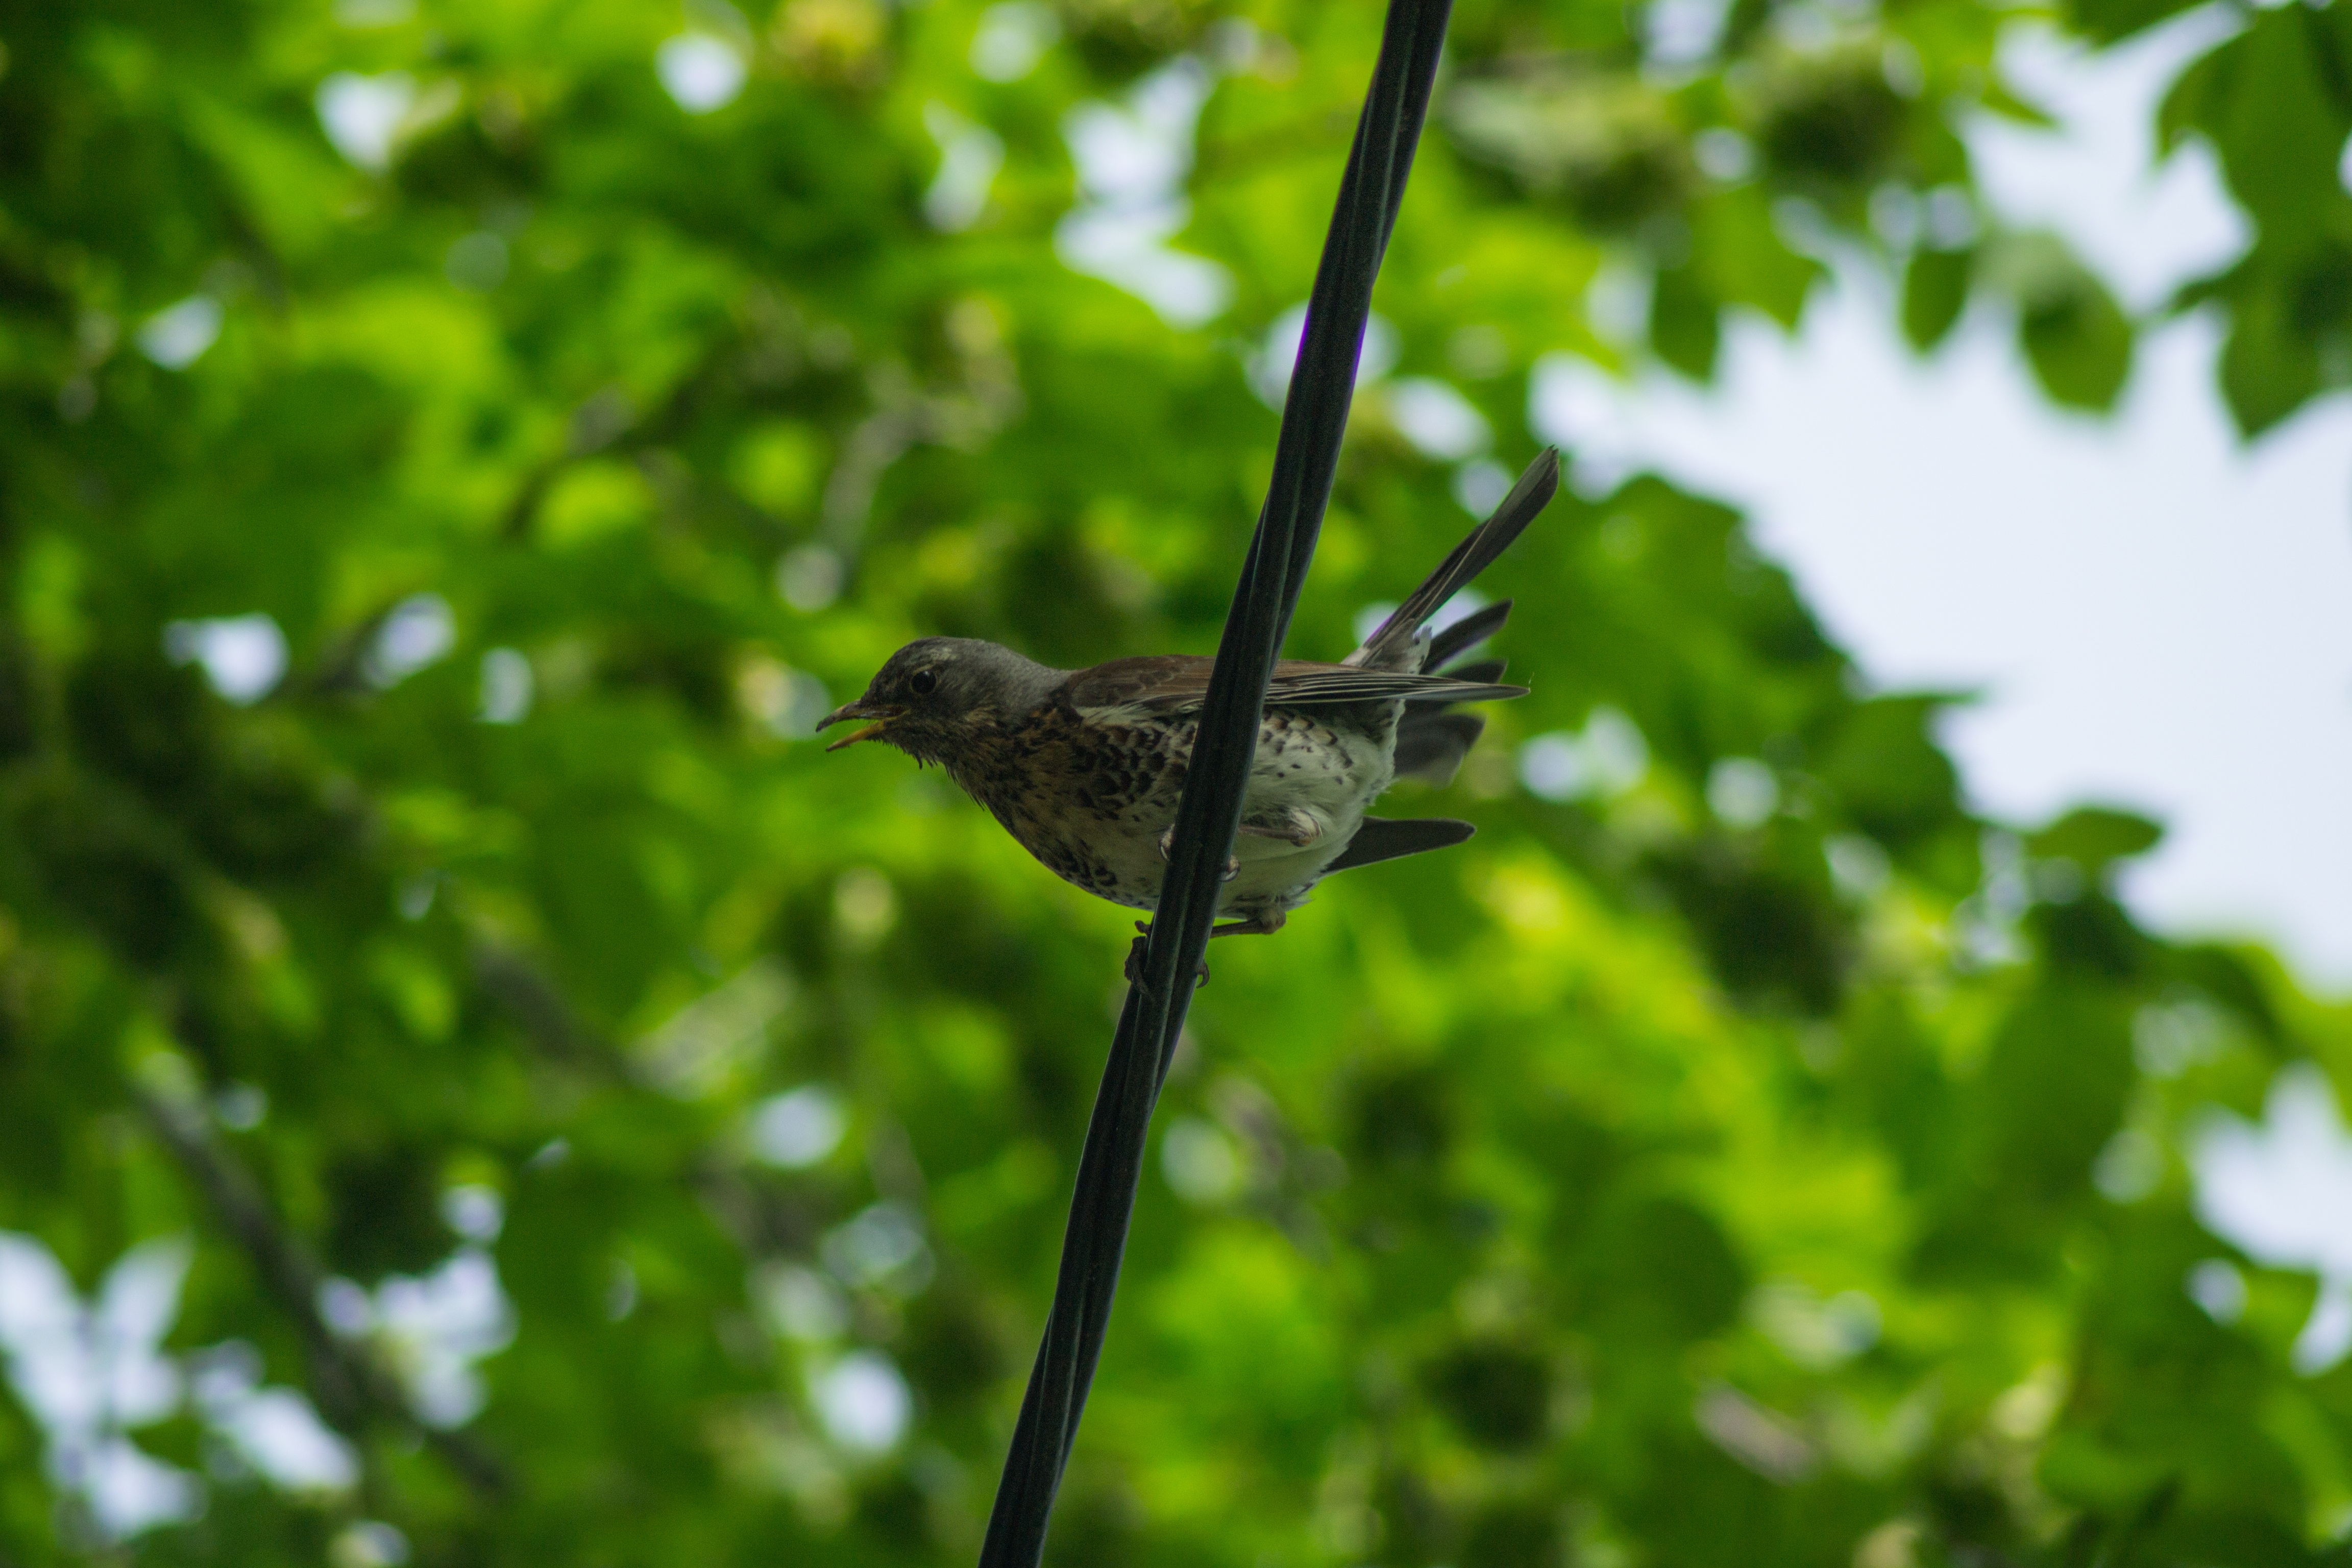
tree, nature, branch, bird, wing, leaf, flower, wildlife, green, insect, fauna, macro photography, perching bird